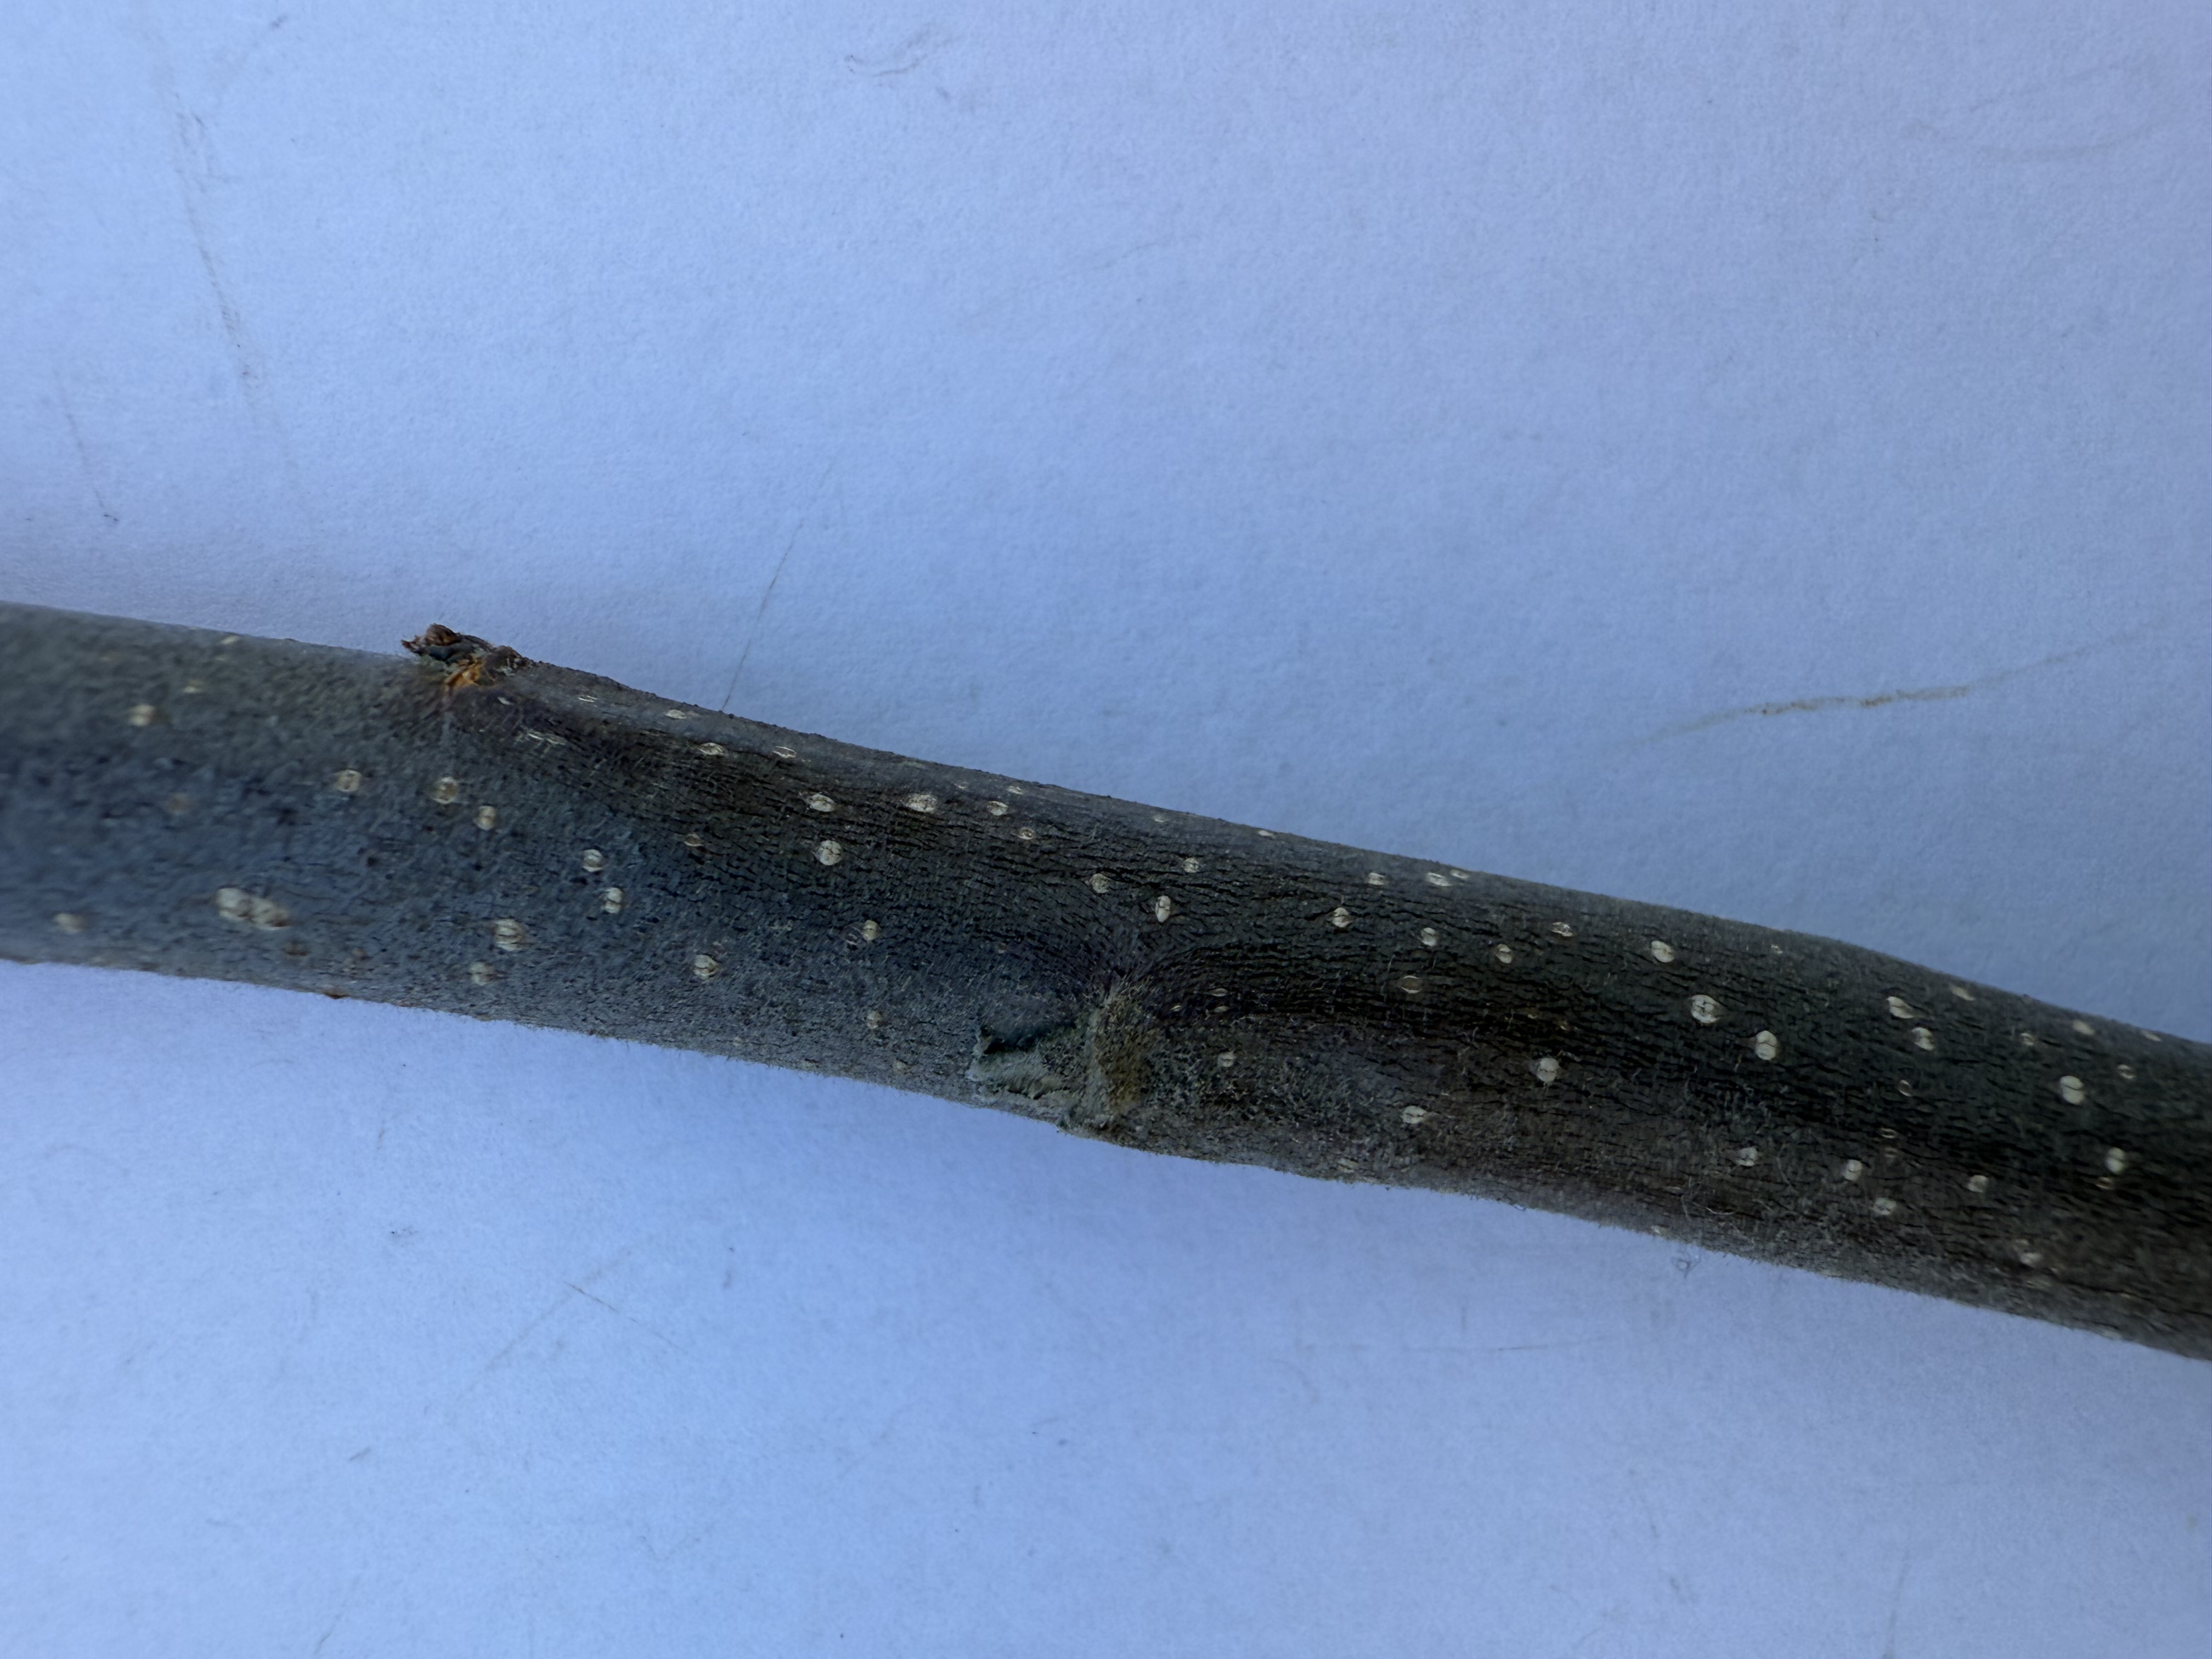
Variety: Golden Apple